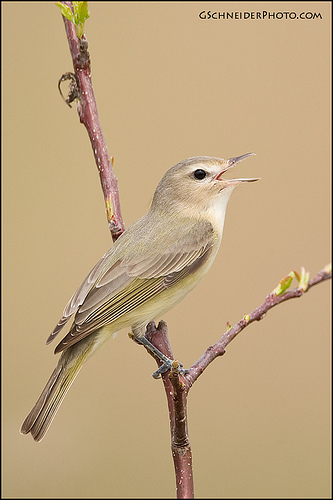
a grey bird with some hues of green and a grey beak.
this bird has a black curved bill, a white throat, and a white eyebrow.
this bird has a small head compared to its bill and body size, and additionally has a cream colored throat and breast, along with grey and light green secondaries.
a small bird with a gray back and crown, white throat, and yellow flanks.
this bird has a speckled belly and breast with a short pointy bill.
this particular bird has a yellow belly and gray secondaries and white throat
this bird is tan with white and has a long, pointy beak.
the bird has a striped back and a white breast and belly.
this bird has a pointed bill, with a light brown back and head.
this bird has a yellow belly with brown and white covering the rest of the body.
Species: Warbling Vireo